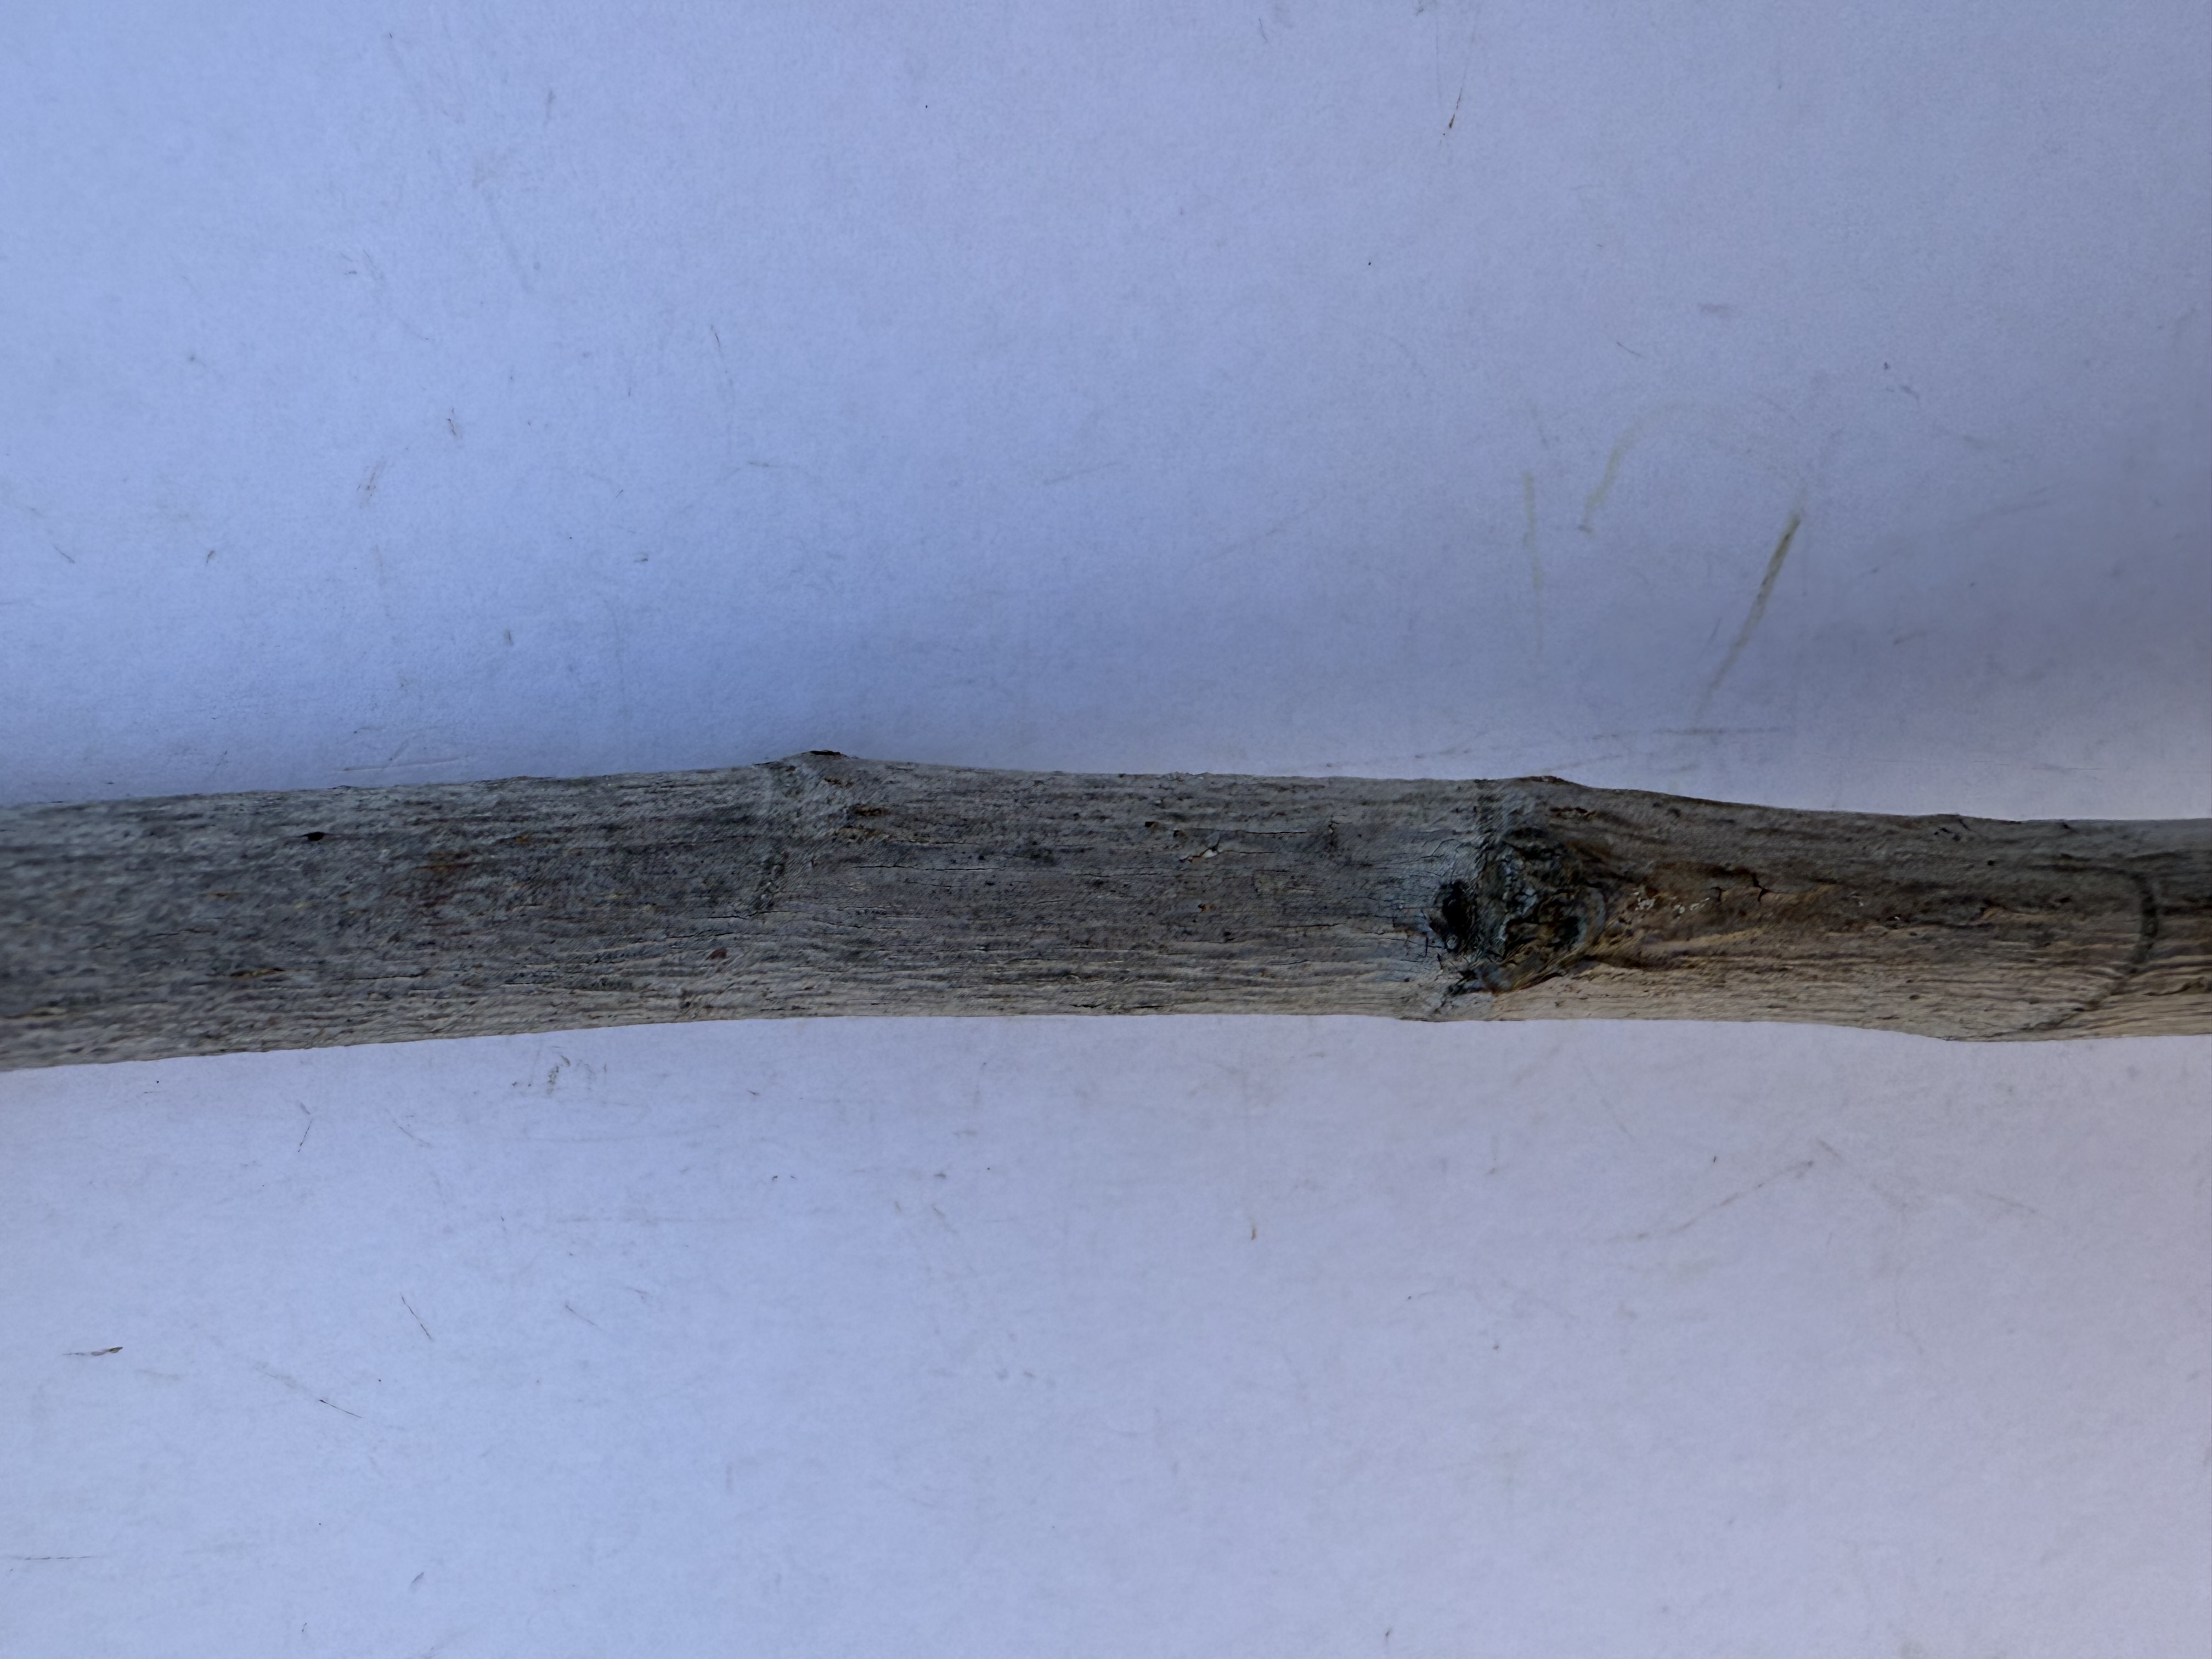
Variety: Bardacik Fig